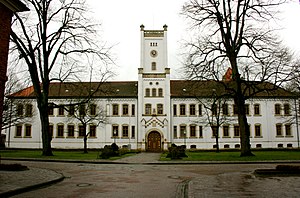
Aurich / Geografi
Slottet i Aurich
Aurich er en by og kommune i det nordvestlige Tyskland, beliggende under Landkreis Aurich i delstaten Niedersachsen. Byen er hovedsæde i landkreisen og har omkring 40.500 indbyggere. Den var tidligere residensby for de østfrisiske fyrster og sæde for Preussens og Kongeriget Hannovers forvaltning af Østfrisland. I perioden for Den Frisiske Frihed blev det frisiske ting årligt afholdt ved Upstalsboom uden for byen. Aurich bliver derfor anset som Østfrislands hovedstad.